Sonic Mania

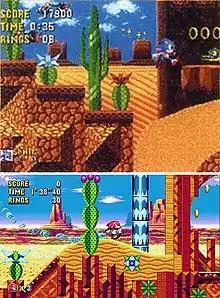
An unfinished desert level from "Sonic 2" (top) served as inspiration for "Sonic Mania"s Mirage Saloon Zone (bottom).

Development of "Sonic Mania" began in 2015, led by Australian programmer Christian "Taxman" Whitehead. Whitehead was a prominent member of the "Sonic" fangame community, and had previously been contracted by Sega to develop remastered ports of "Sonic the Hedgehog", "Sonic 2", and "Sonic CD" for mobile phones. After developing the game for a few months, Whitehead presented a prototype, which he called "Sonic Discovery", to series producer Takashi Iizuka. Iizuka was receptive, and suggested that it should include old levels from the early "Sonic" games it was inspired by, "remixed" in a way that felt new. He also gave it the working title of "Sonic Mania", which stuck after no one suggested a better one. The title referenced the development team's "maniacal" fandom for the series; Iizuka described the project as being made "by the mania, for the mania", and as a "passion product" driven by the fans' love for the early "Sonic" games.